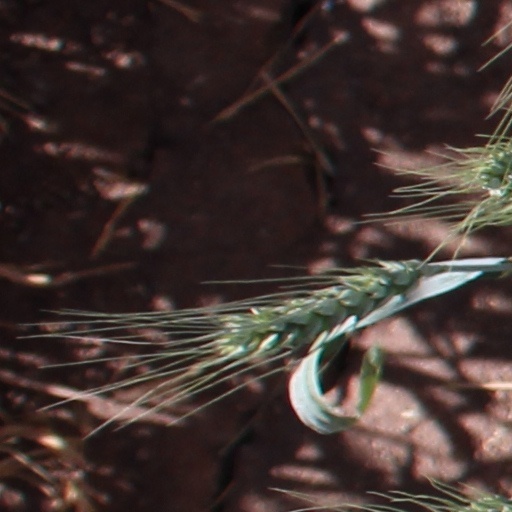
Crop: wheat